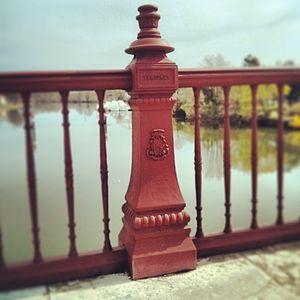
Un élément du parapet en fonte de Varigney du pont de pierre de Gray (Haute-Saône).
Le pont de pierre est un pont à voûtes en maçonnerie franchissant la Saône à Gray.